Three Waiting Maids

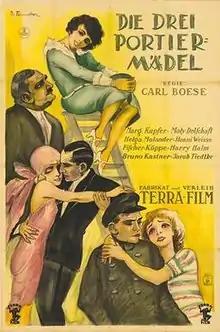
Theatrical film poster

Three Waiting Maids is a 1925 German silent comedy film directed by Carl Boese and starring Hanni Weisse, Maly Delschaft, and Bruno Kastner. It was remade in 1932 as "Mrs. Lehmann's Daughters" and the 1933 Swedish film "Marriageable Daughters".